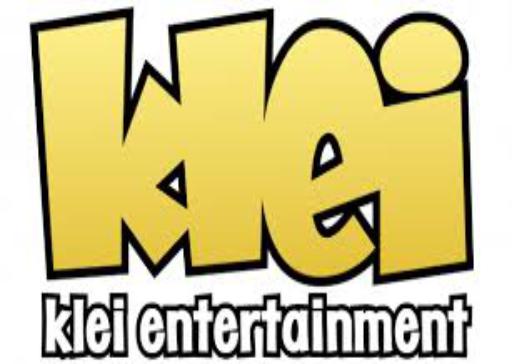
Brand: Klei
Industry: Leisure